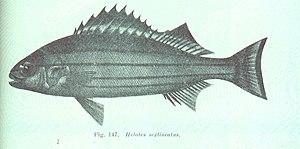
Les Terapontidae sont une famille de poissons de l'ordre des Perciformes représentée par quinze genres et 53 espèces.